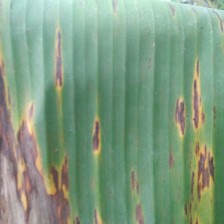
Label: sigatoka